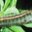
Label: caterpillar